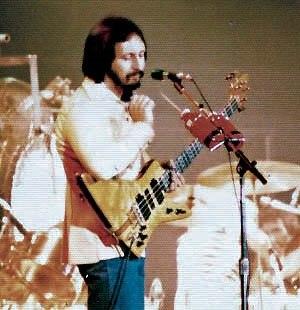
John Entwistle, né le 9 octobre 1944 à Chiswick dans le borough londonien de Hounslow et mort le 27 juin 2002 à Paradise dans l'État du Nevada aux États-Unis, est un musicien et producteur britannique. Il est le bassiste du groupe de rock The Who.
Old Red Wine est le titre d'une chanson du groupe britannique The Who présente sur l'album Then and Now, sorti en 2004. Elle est également parue en face B du single Real Good Looking Boy, sorti la même année.
The Who [ðə ˈhuː] est un groupe rock britannique, originaire de Londres, en Angleterre. Dans sa forme la plus connue et la plus durable, il était composé du chanteur Roger Daltrey, du guitariste Pete Townshend, du bassiste John Entwistle et du batteur Keith Moon.